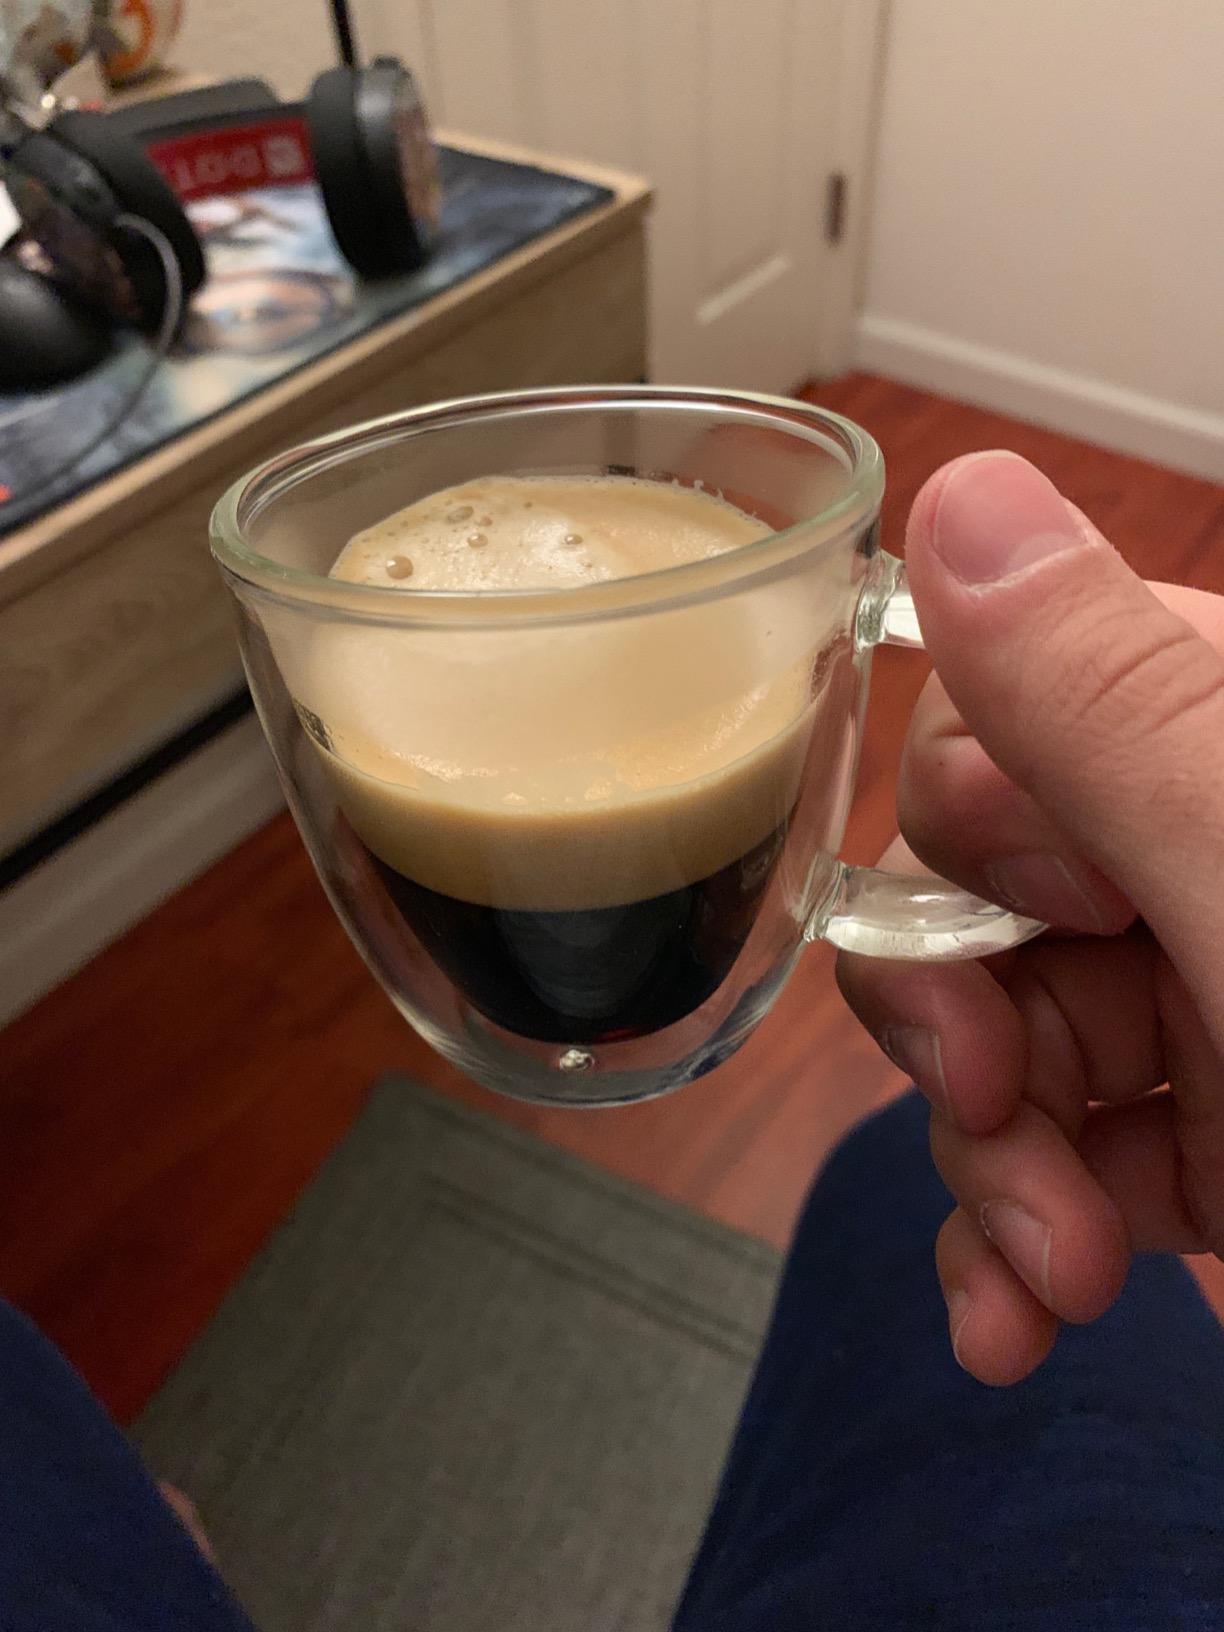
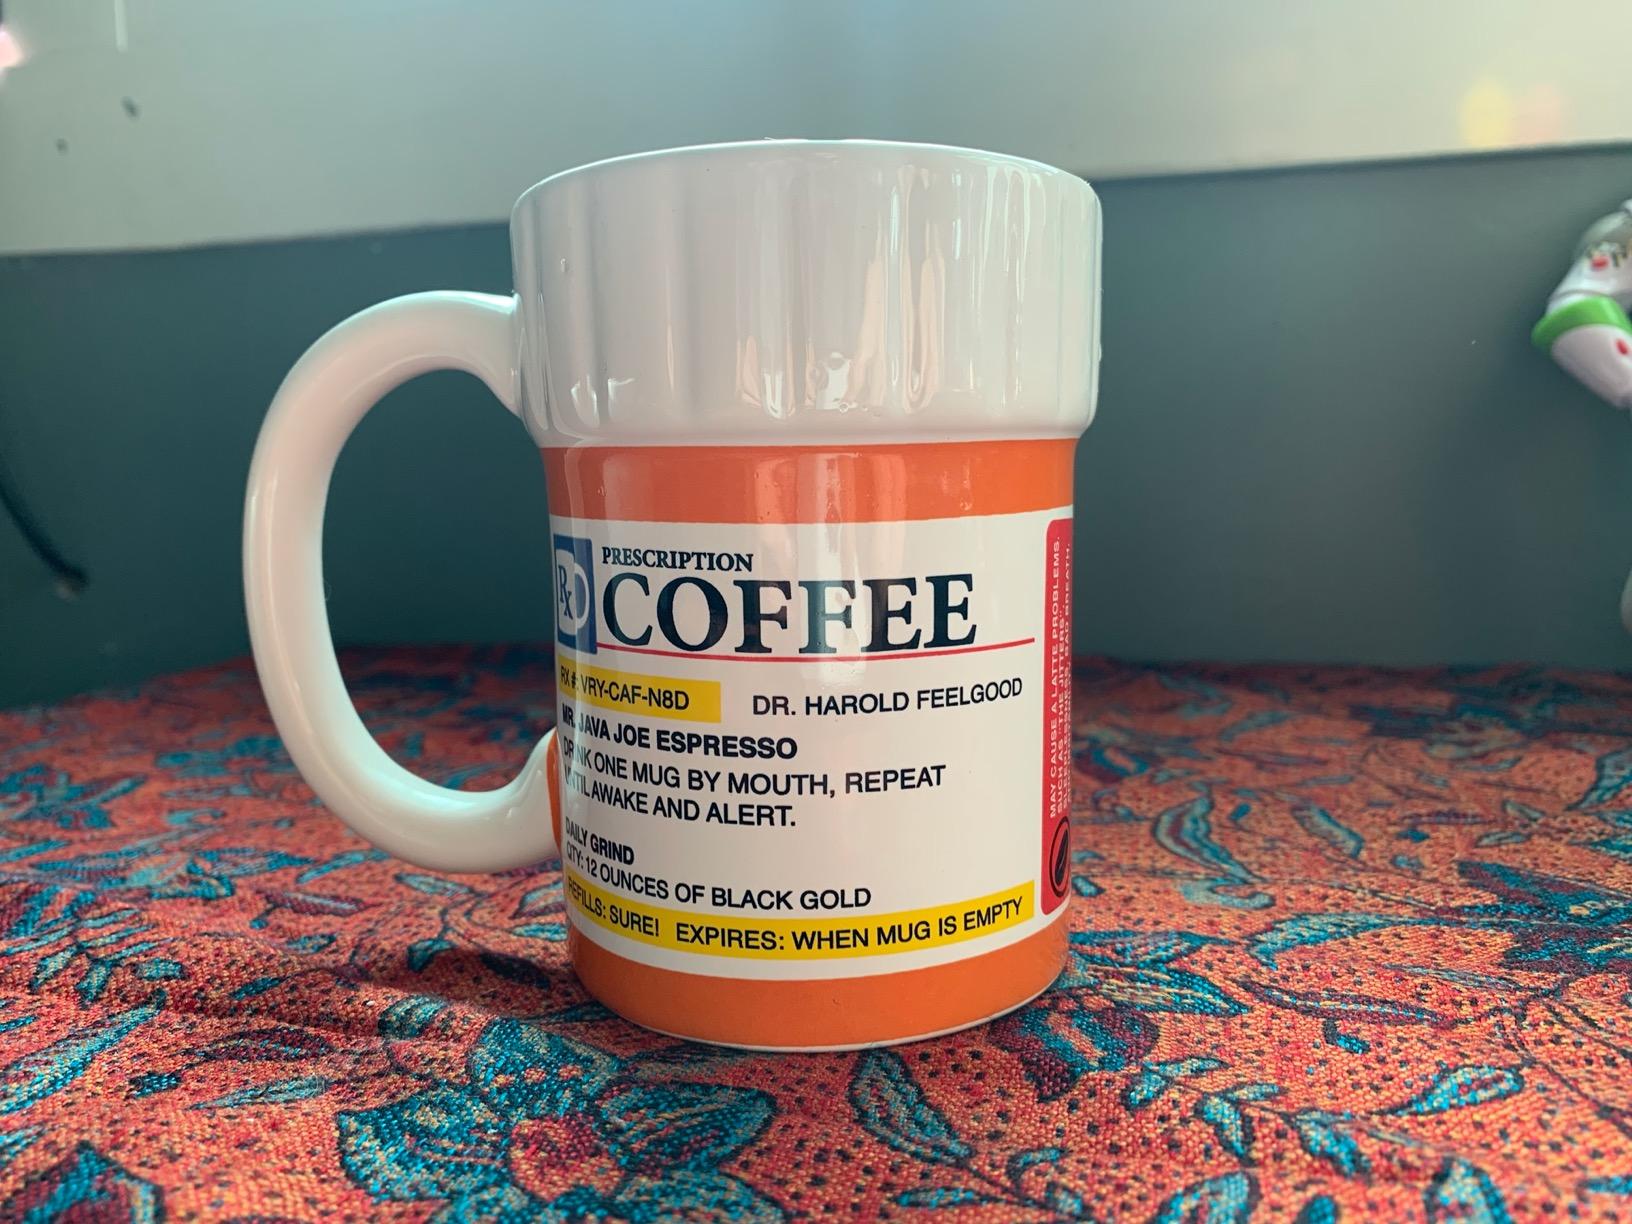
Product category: items_mug
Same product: no